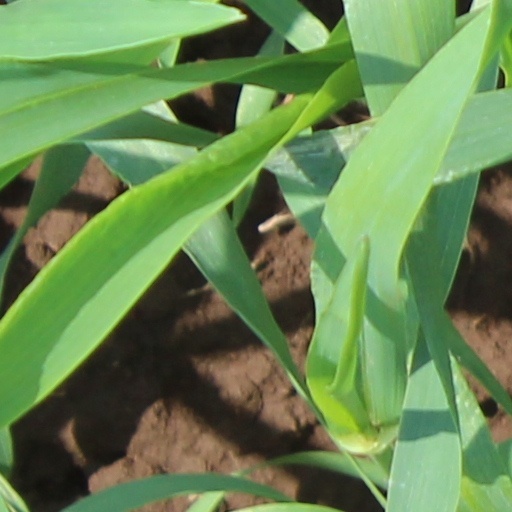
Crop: wheat